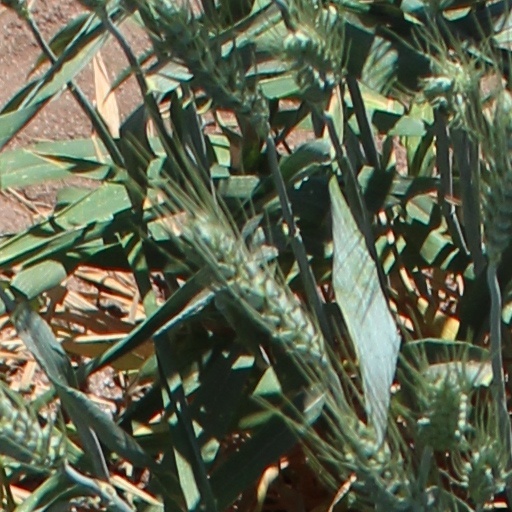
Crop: wheat